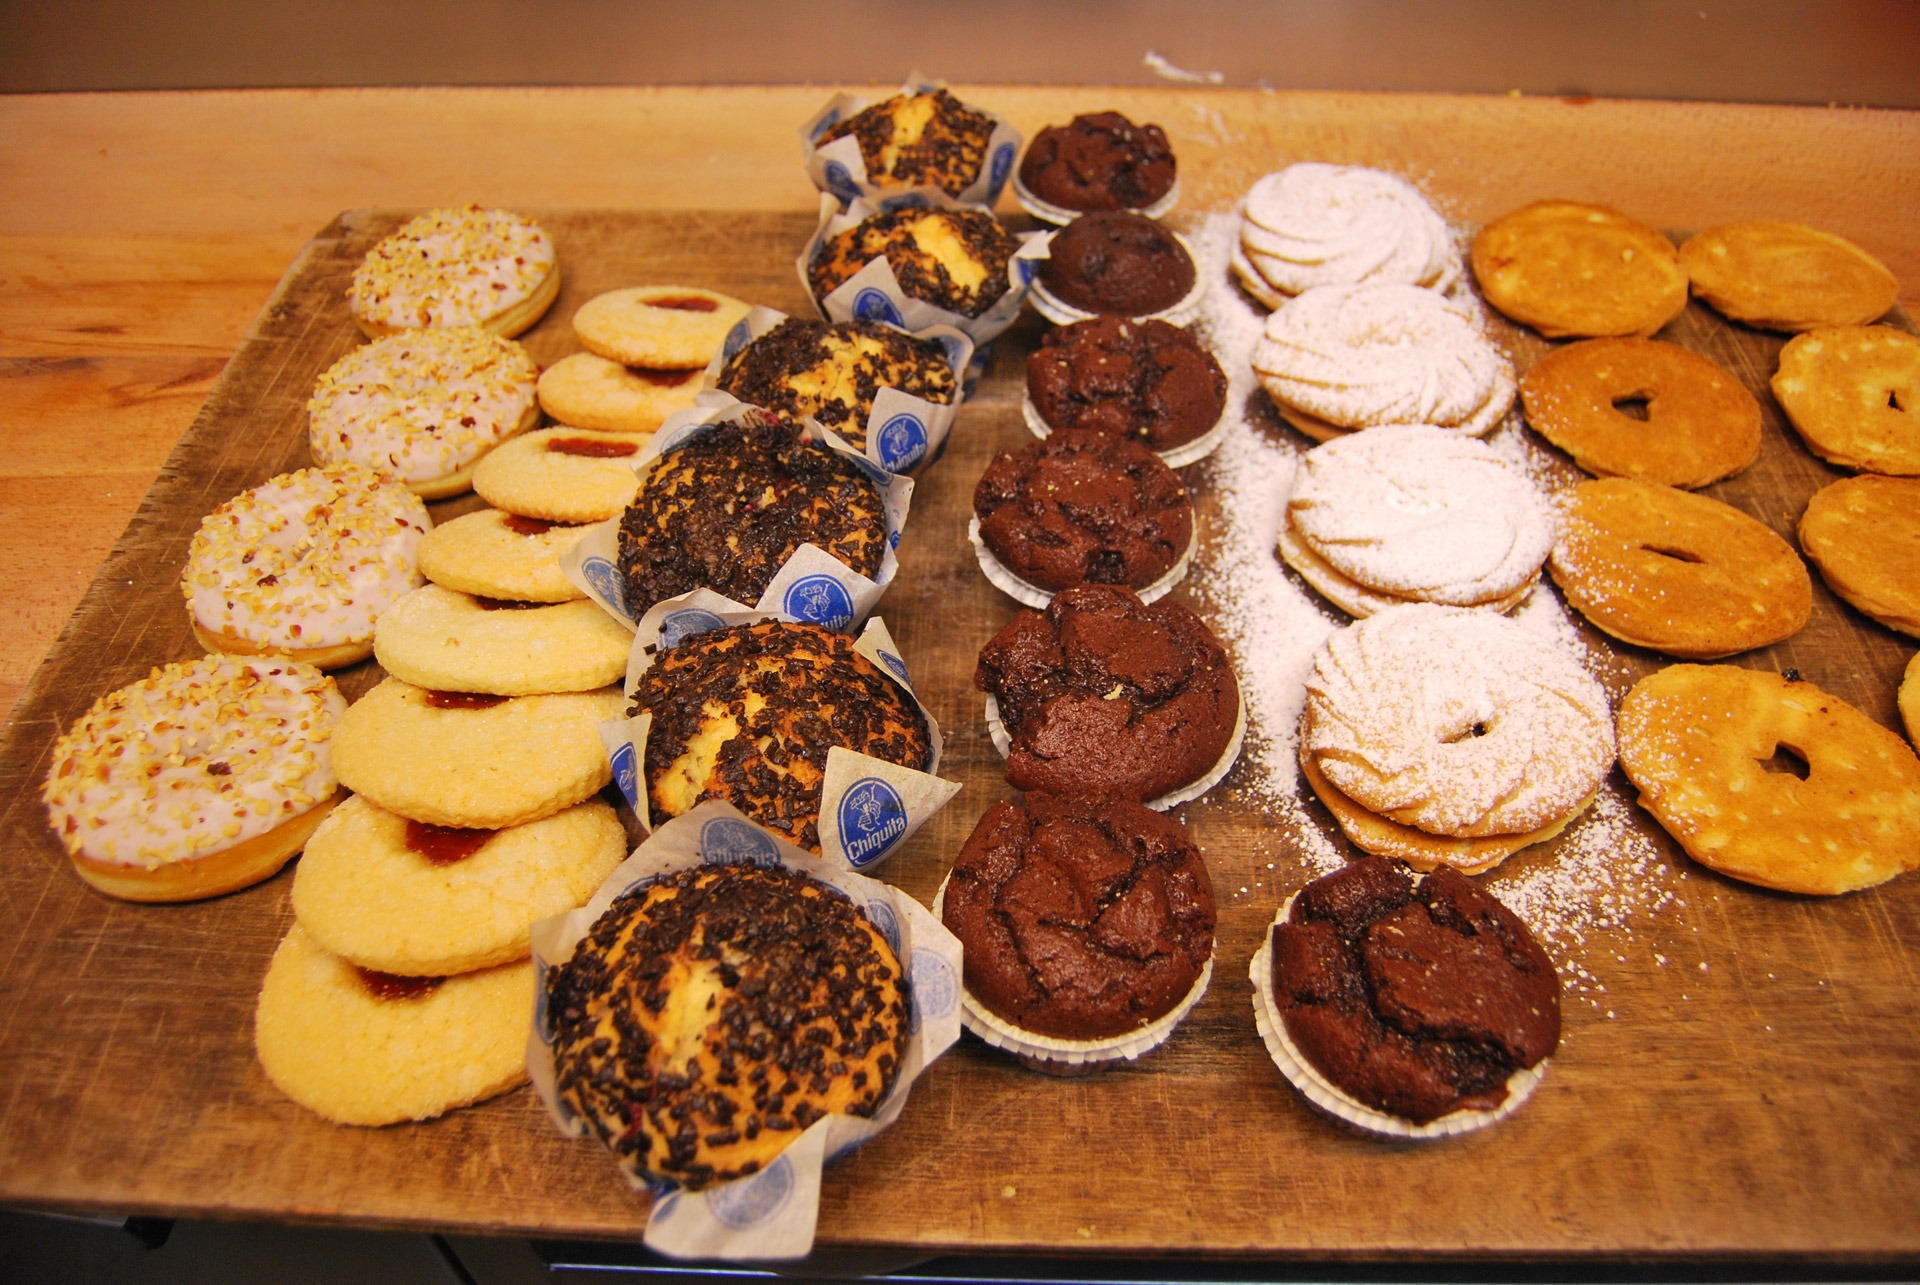
cafe, sweet, dish, meal, food, produce, fresh, breakfast, chocolate, baking, gourmet, snack, cookie, dessert, delicious, homemade, pastry, bakery, donut, baked, sugar, tasty, traditional, flour, baked goods, goods, snack food, cookies and crackers, baked pastry